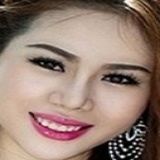
hoa hậu Nguyễn Thị Ánh Ngọc